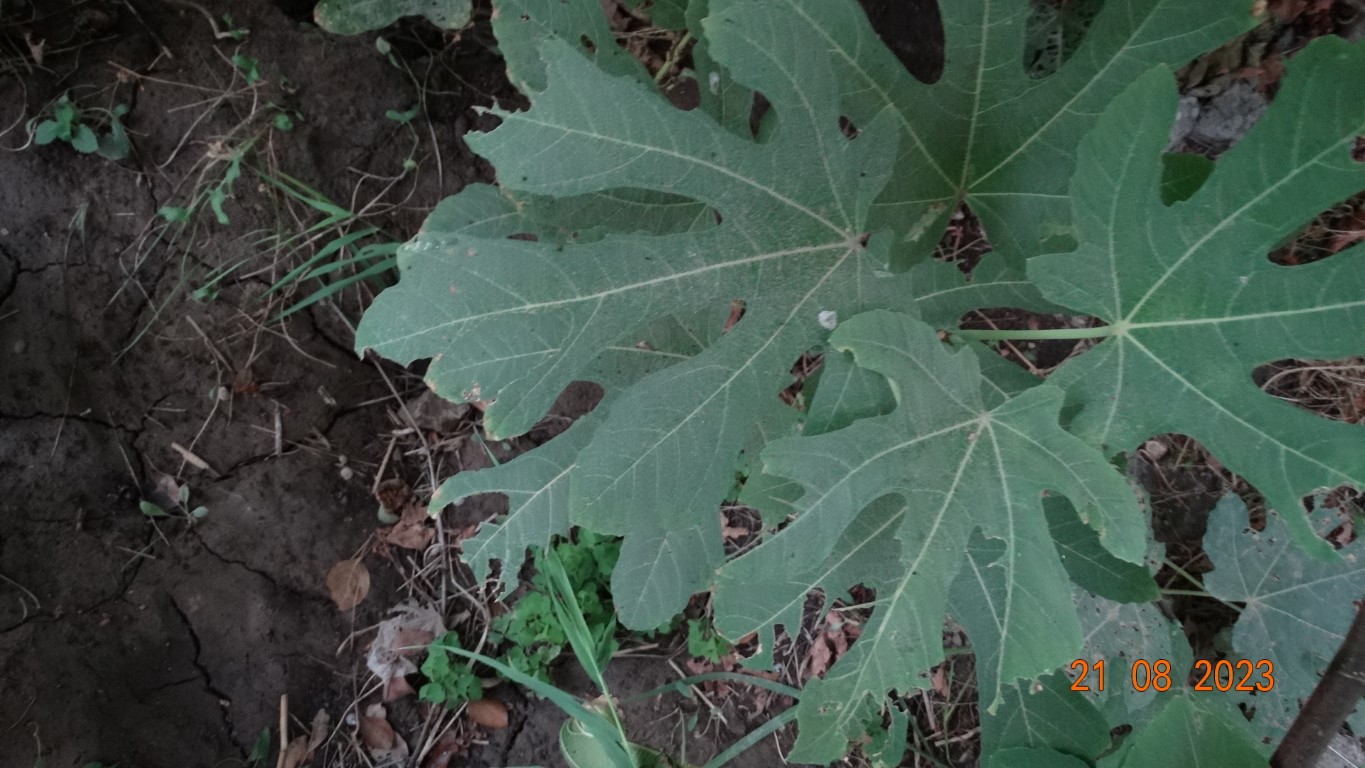
Label: infected